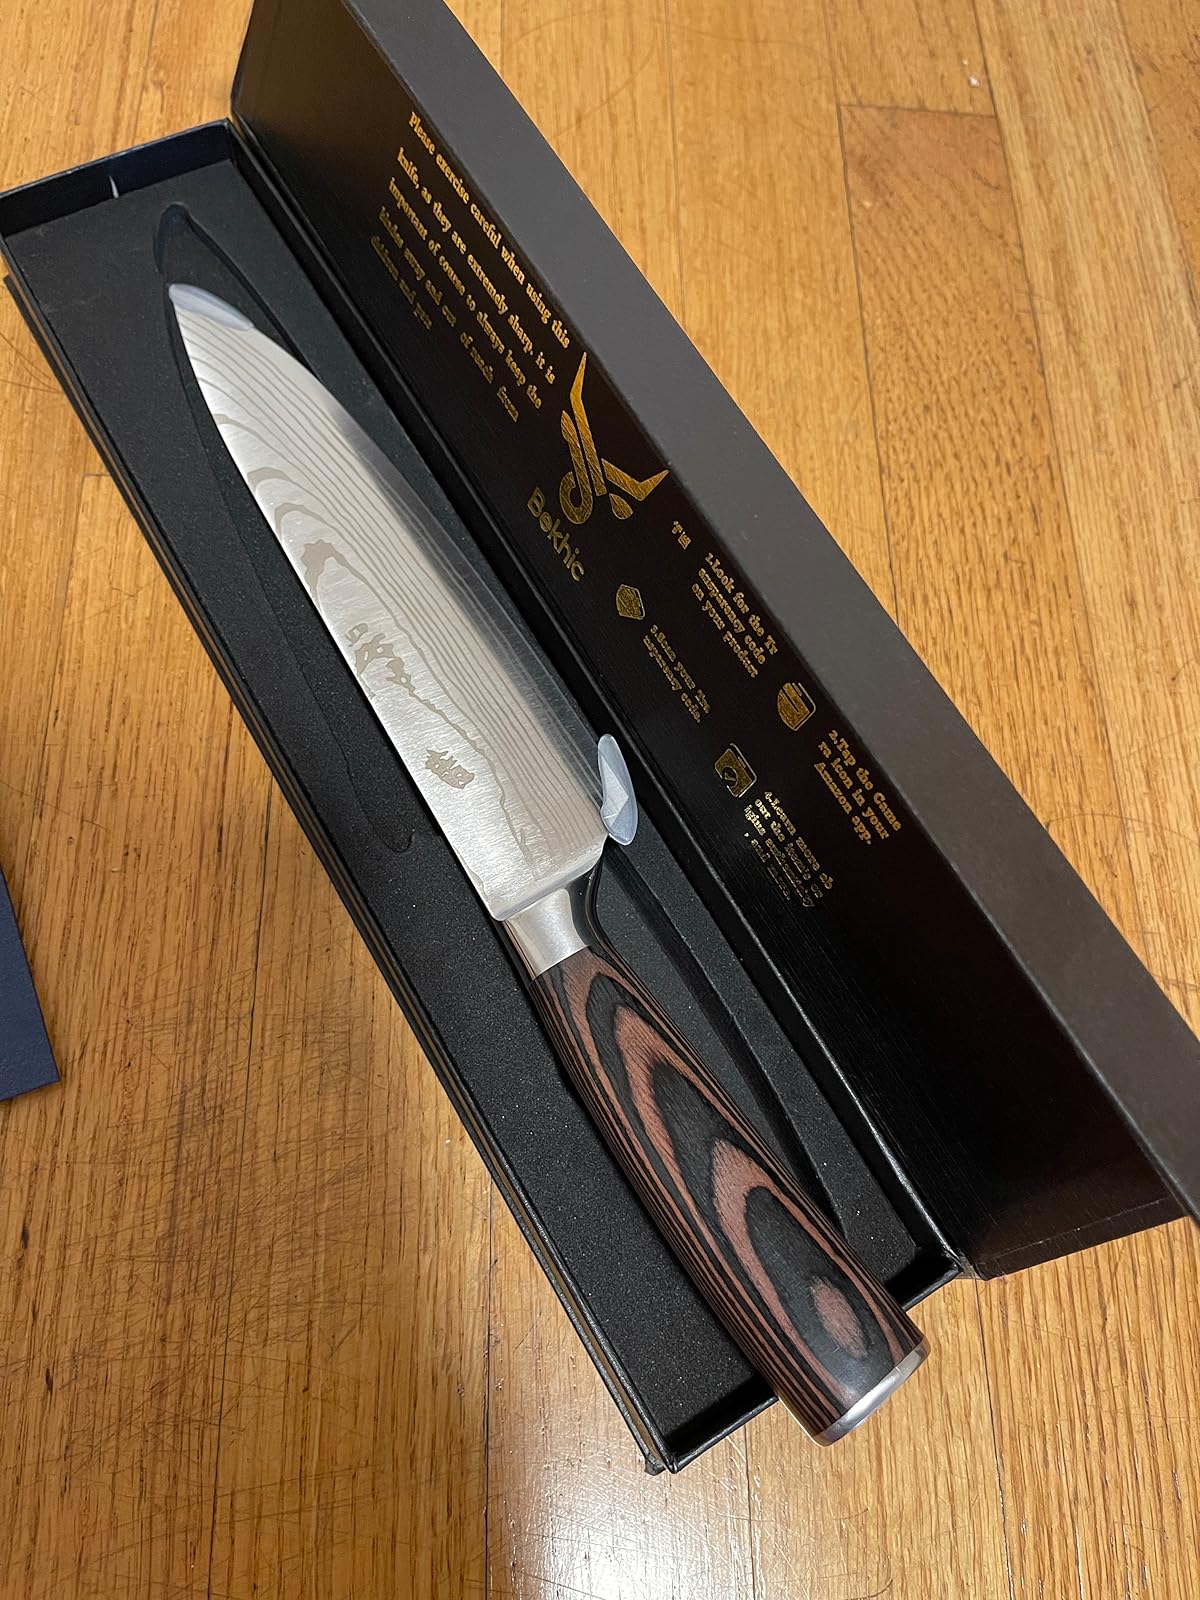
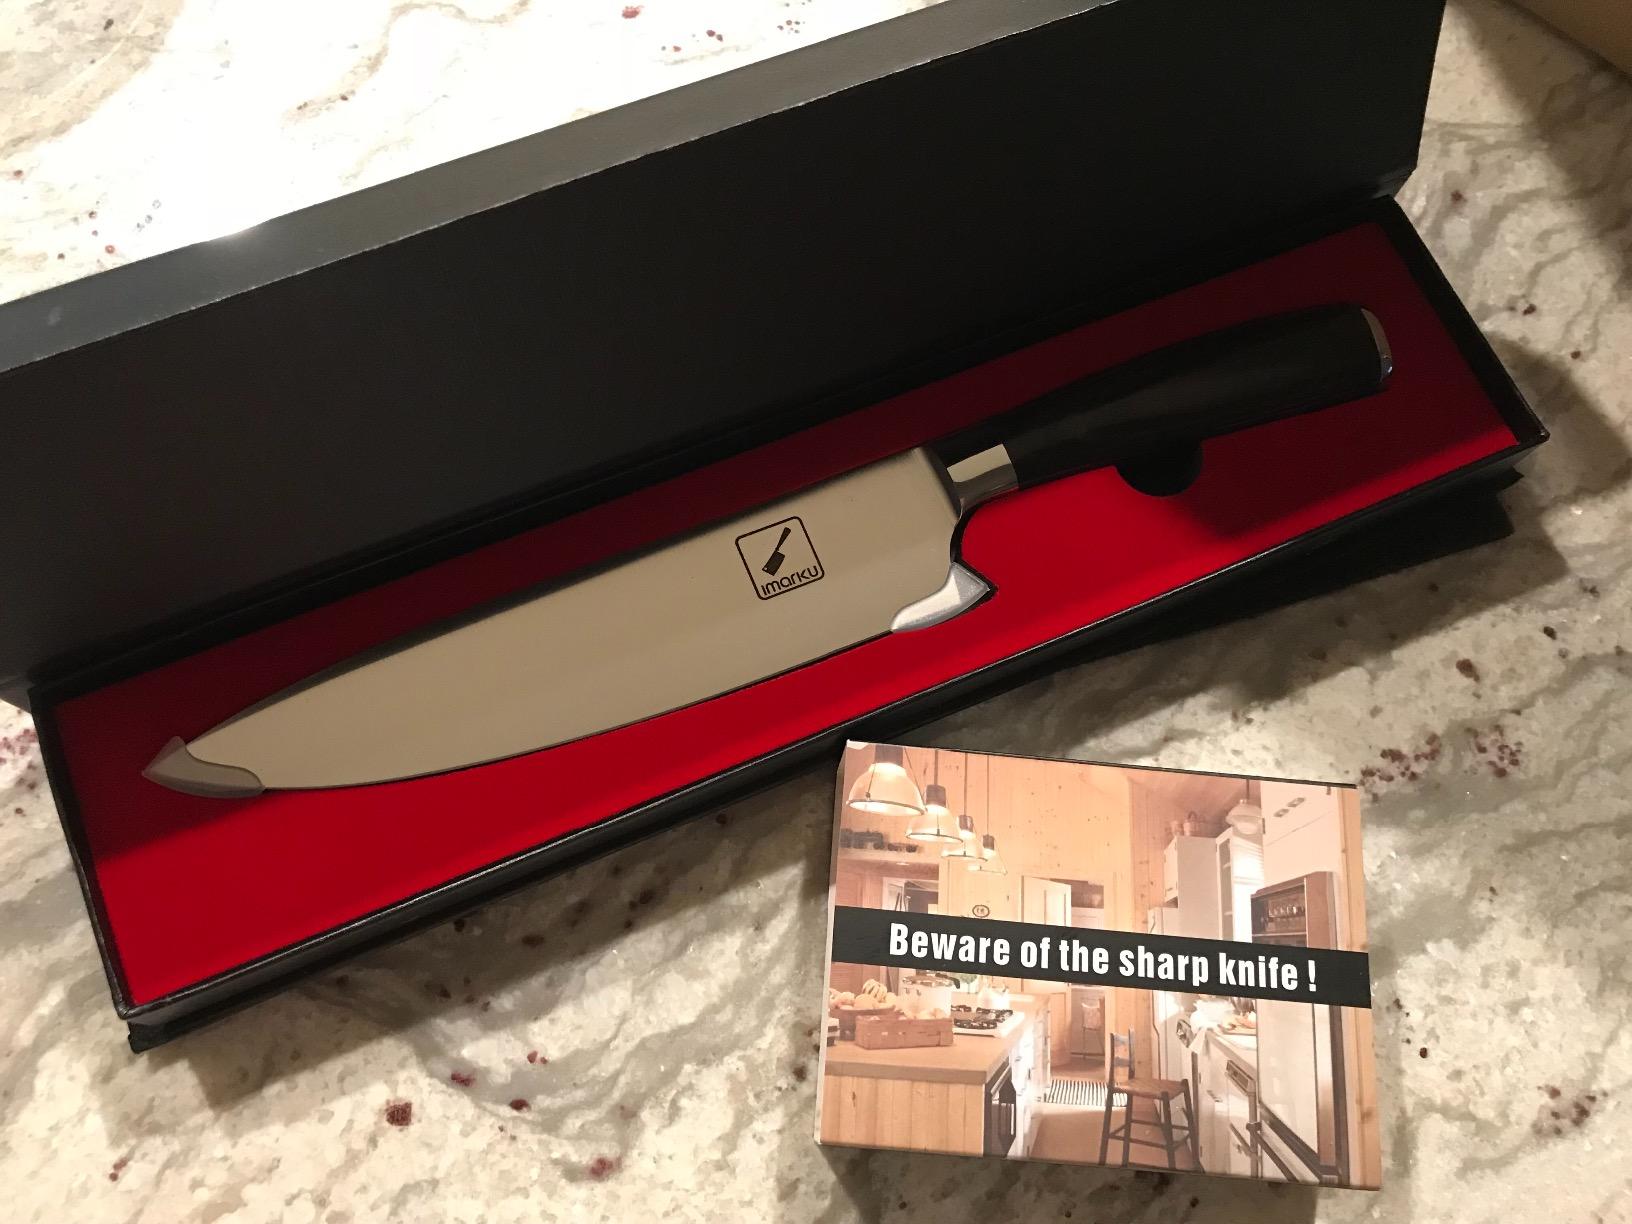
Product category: items_knife
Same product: no